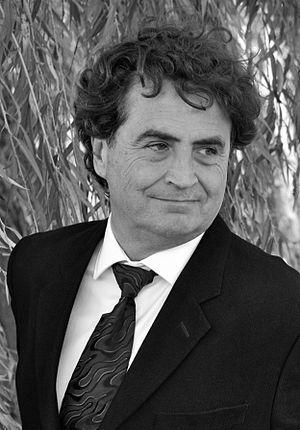
Fernando Martin Menis, plus connu sous le nom de Fernando Menis, est un architecte espagnol, diplômé de l’Institut d’architecture de Barcelone, également président du Laboratoire d’innovation en architecture, Design et Tourisme Avancé de Tenerife et Professeur de l’EUC. Occasionnellement, Fernando Menis est aussi conférencier invité aux Congrès Internationaux d’Architecture et dans les Universités.